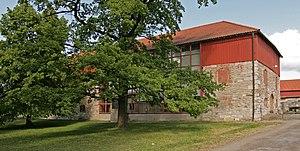
Sverre Fehn est un architecte et professeur d'architecture né le 14 août 1924 à Kongsberg en Norvège et mort le 23 février 2009.